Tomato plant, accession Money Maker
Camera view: horizontal (90 deg, fisheye); turntable rotation: 210 degrees
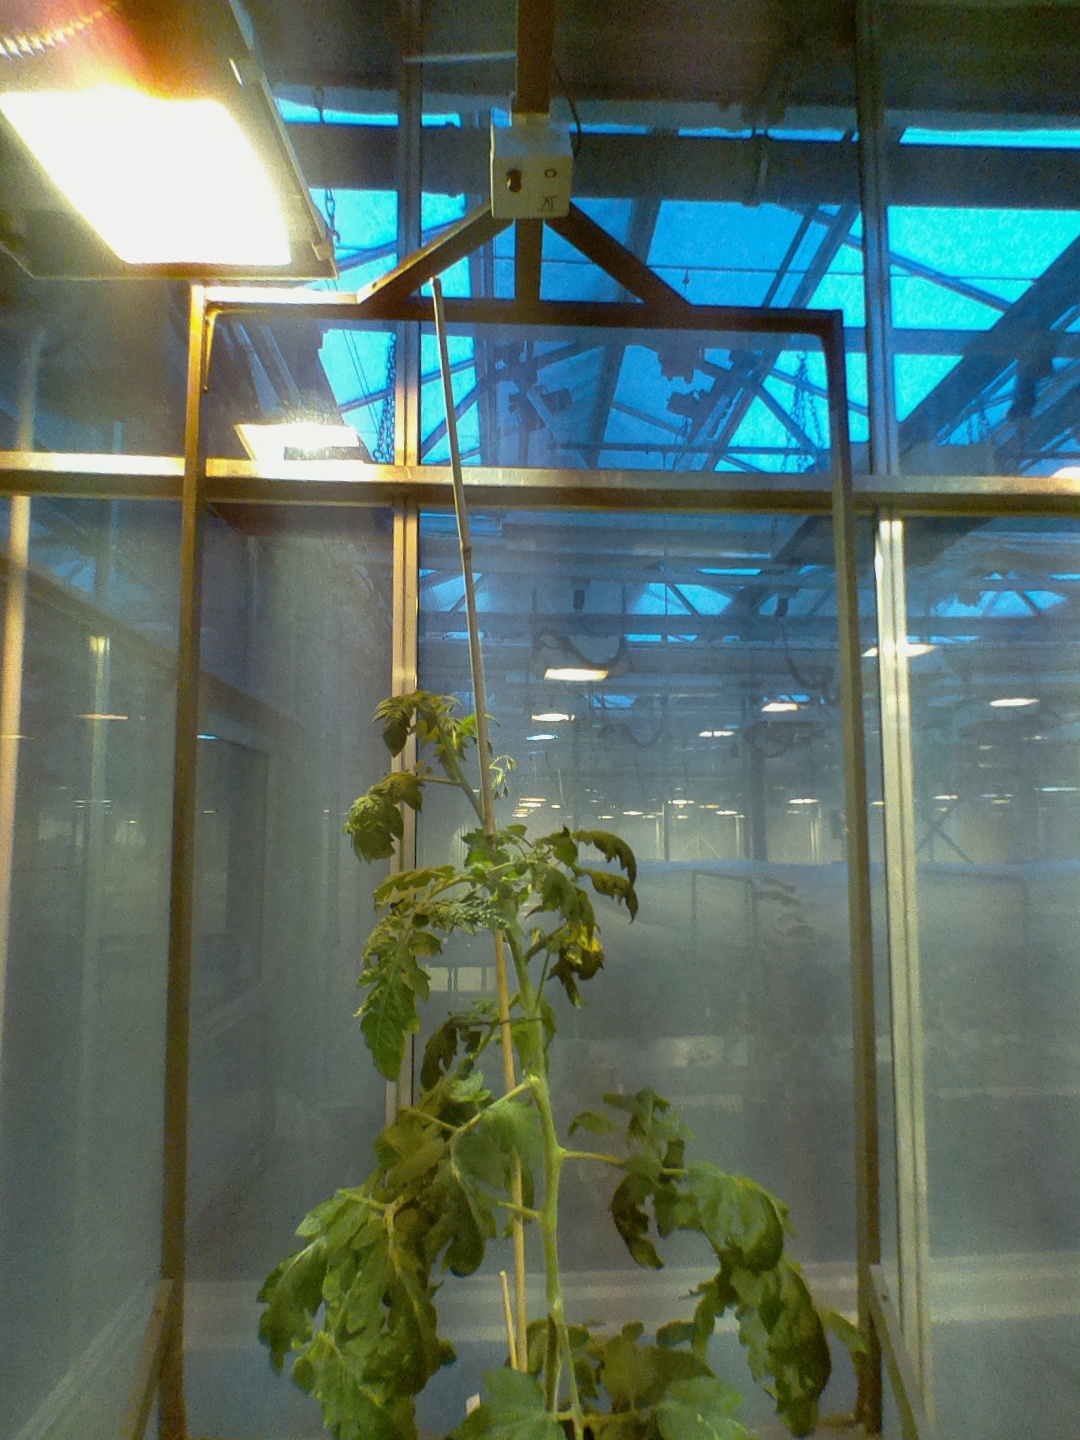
BBCH growth stage 65: Full flowering, 50%-60% of flowers open, first petals falling